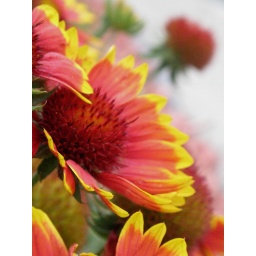
Taken while walking by a neighbor's garden in the early morning. * * * IMG_2465 - auto - Bneg7